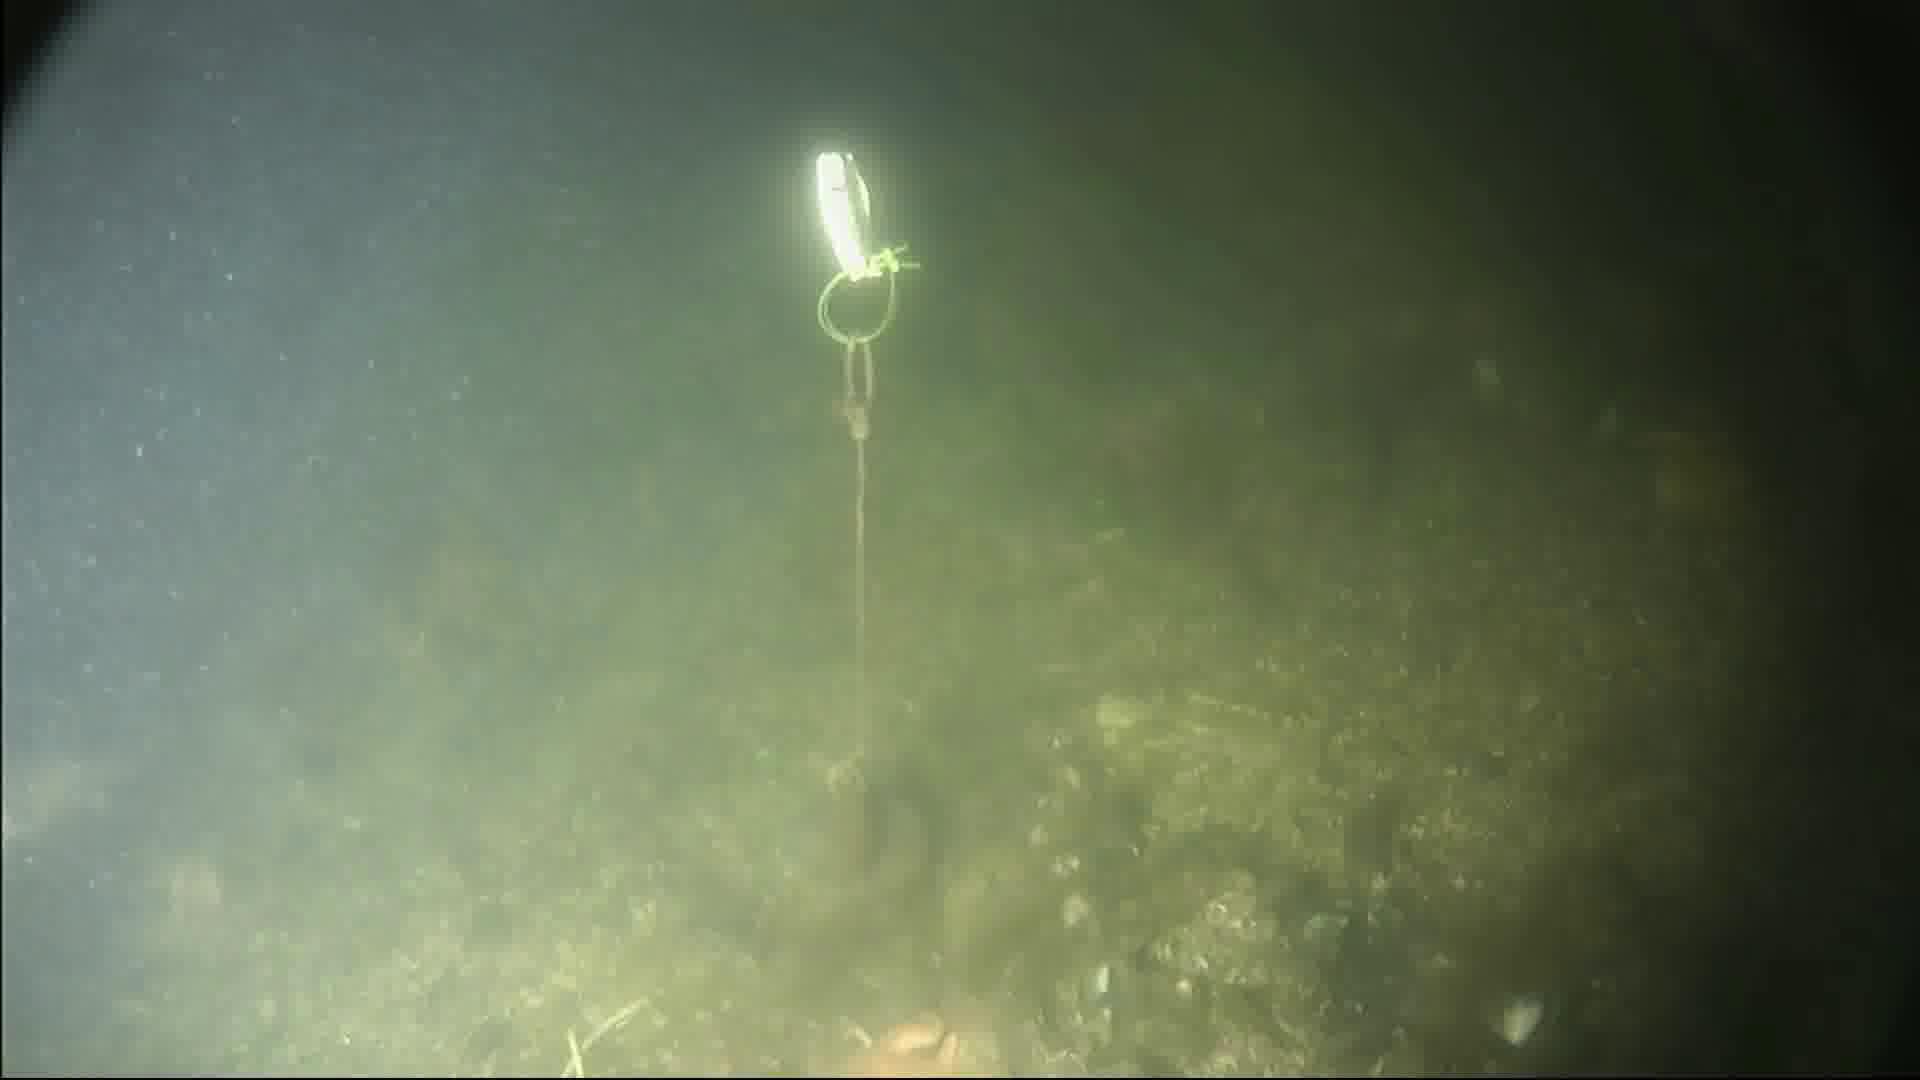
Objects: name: fish
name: crab
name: starfish